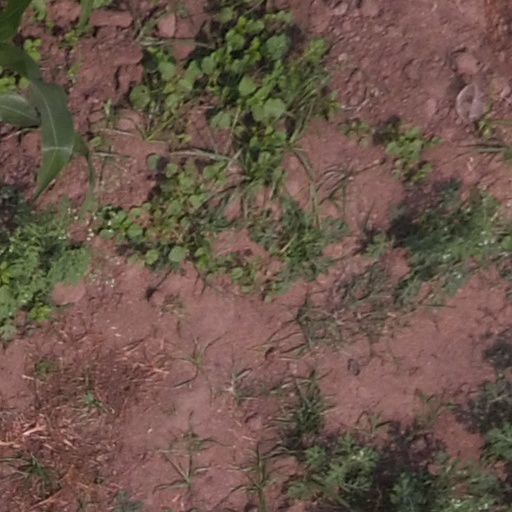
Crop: maize; corn